Allora, Queensland

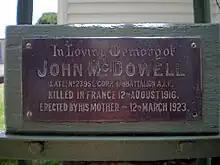
Church bell tower memorial to L/Cpl. John McDowell, AIF.

In 1873 a permanent Presbyterian congregation was established with the arrival of Reverend Thomas Kingsford as a permanent minister. In November 1874, the congregation commenced fundraising to build a church. In September 1876, they were seeking to buy an acre of land for the church. In February 1879, they called for tenders to build the church. On Sunday 28 September 1879, the church was opened by Reverend W. Budge. It faced Forde Street opposite the town hall. In 1906, it was decided to build a new Presbyterian church facing Warwick Street opposite the Allora railway station. The foundation blocks were laid on Wednesday 25 July 1906 under the supervision of Reverend D. McLellan with over 300 people in attendance. The new church was officially opened on Wednesday 21 November 1906 by Dr Coulston, Moderator of the Presbyterian Church of Australia. The architect was Alexander Brown Wilson of Brisbane and the contractor was Henry William Stay of Allora. In October 1912, the 1879 church building was relocated to become the Presbyterian church in Goomburra, which is east of Allora. The relocation of the church required two traction engines and took ten days to negotiate difficult terrain and other problems.